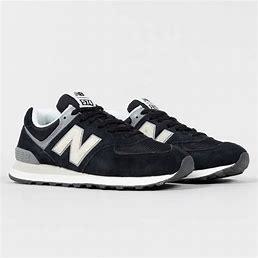
Brand: New
Model: Balance New Balance 574 Series